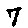
Label: 7